Belville Robert Pepper

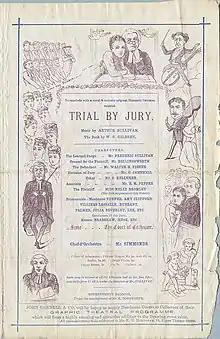
Cast list of "Trial by Jury" in a programme from April 1875 in which Pepper is the Associate

Belville Robert Pepper (1850 – 1888) was a bass-baritone known for creating the role of the Usher in the first production of "Trial by Jury" in 1875 at the Royalty Theatre in London.